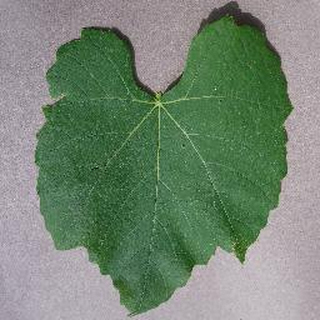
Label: healthy_grape